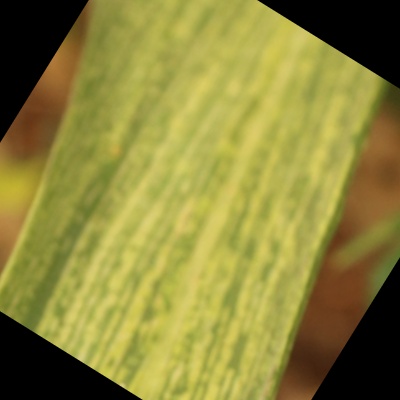
Label: Corn_(Maize)___Maize_Streak_Virus